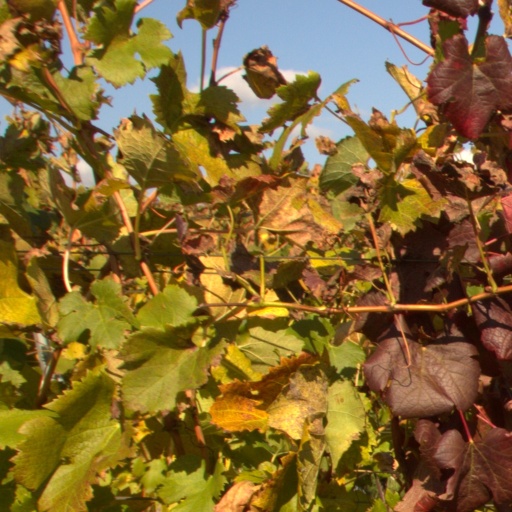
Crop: grape